Wilkin & Sons

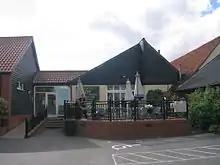
Wilkins' Tea Shop

Wilkin & Sons Limited operate a chain of tea rooms in Essex, a specialist bakery and patisserie producer (Tiptree Patisserie) and sells fresh fruit grown on the Tiptree estate. The Tiptree Visitor Centre features a tearoom, shop, and museum about the company's history, jam-making, and village life. The visitor centre and museum are located in the grounds of the jam factory.